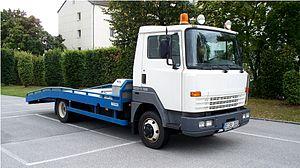
Nissan Atleon est un camion de marque Nissan qui se décline en trois séries. Son évolution est le modèle Nissan NT500.